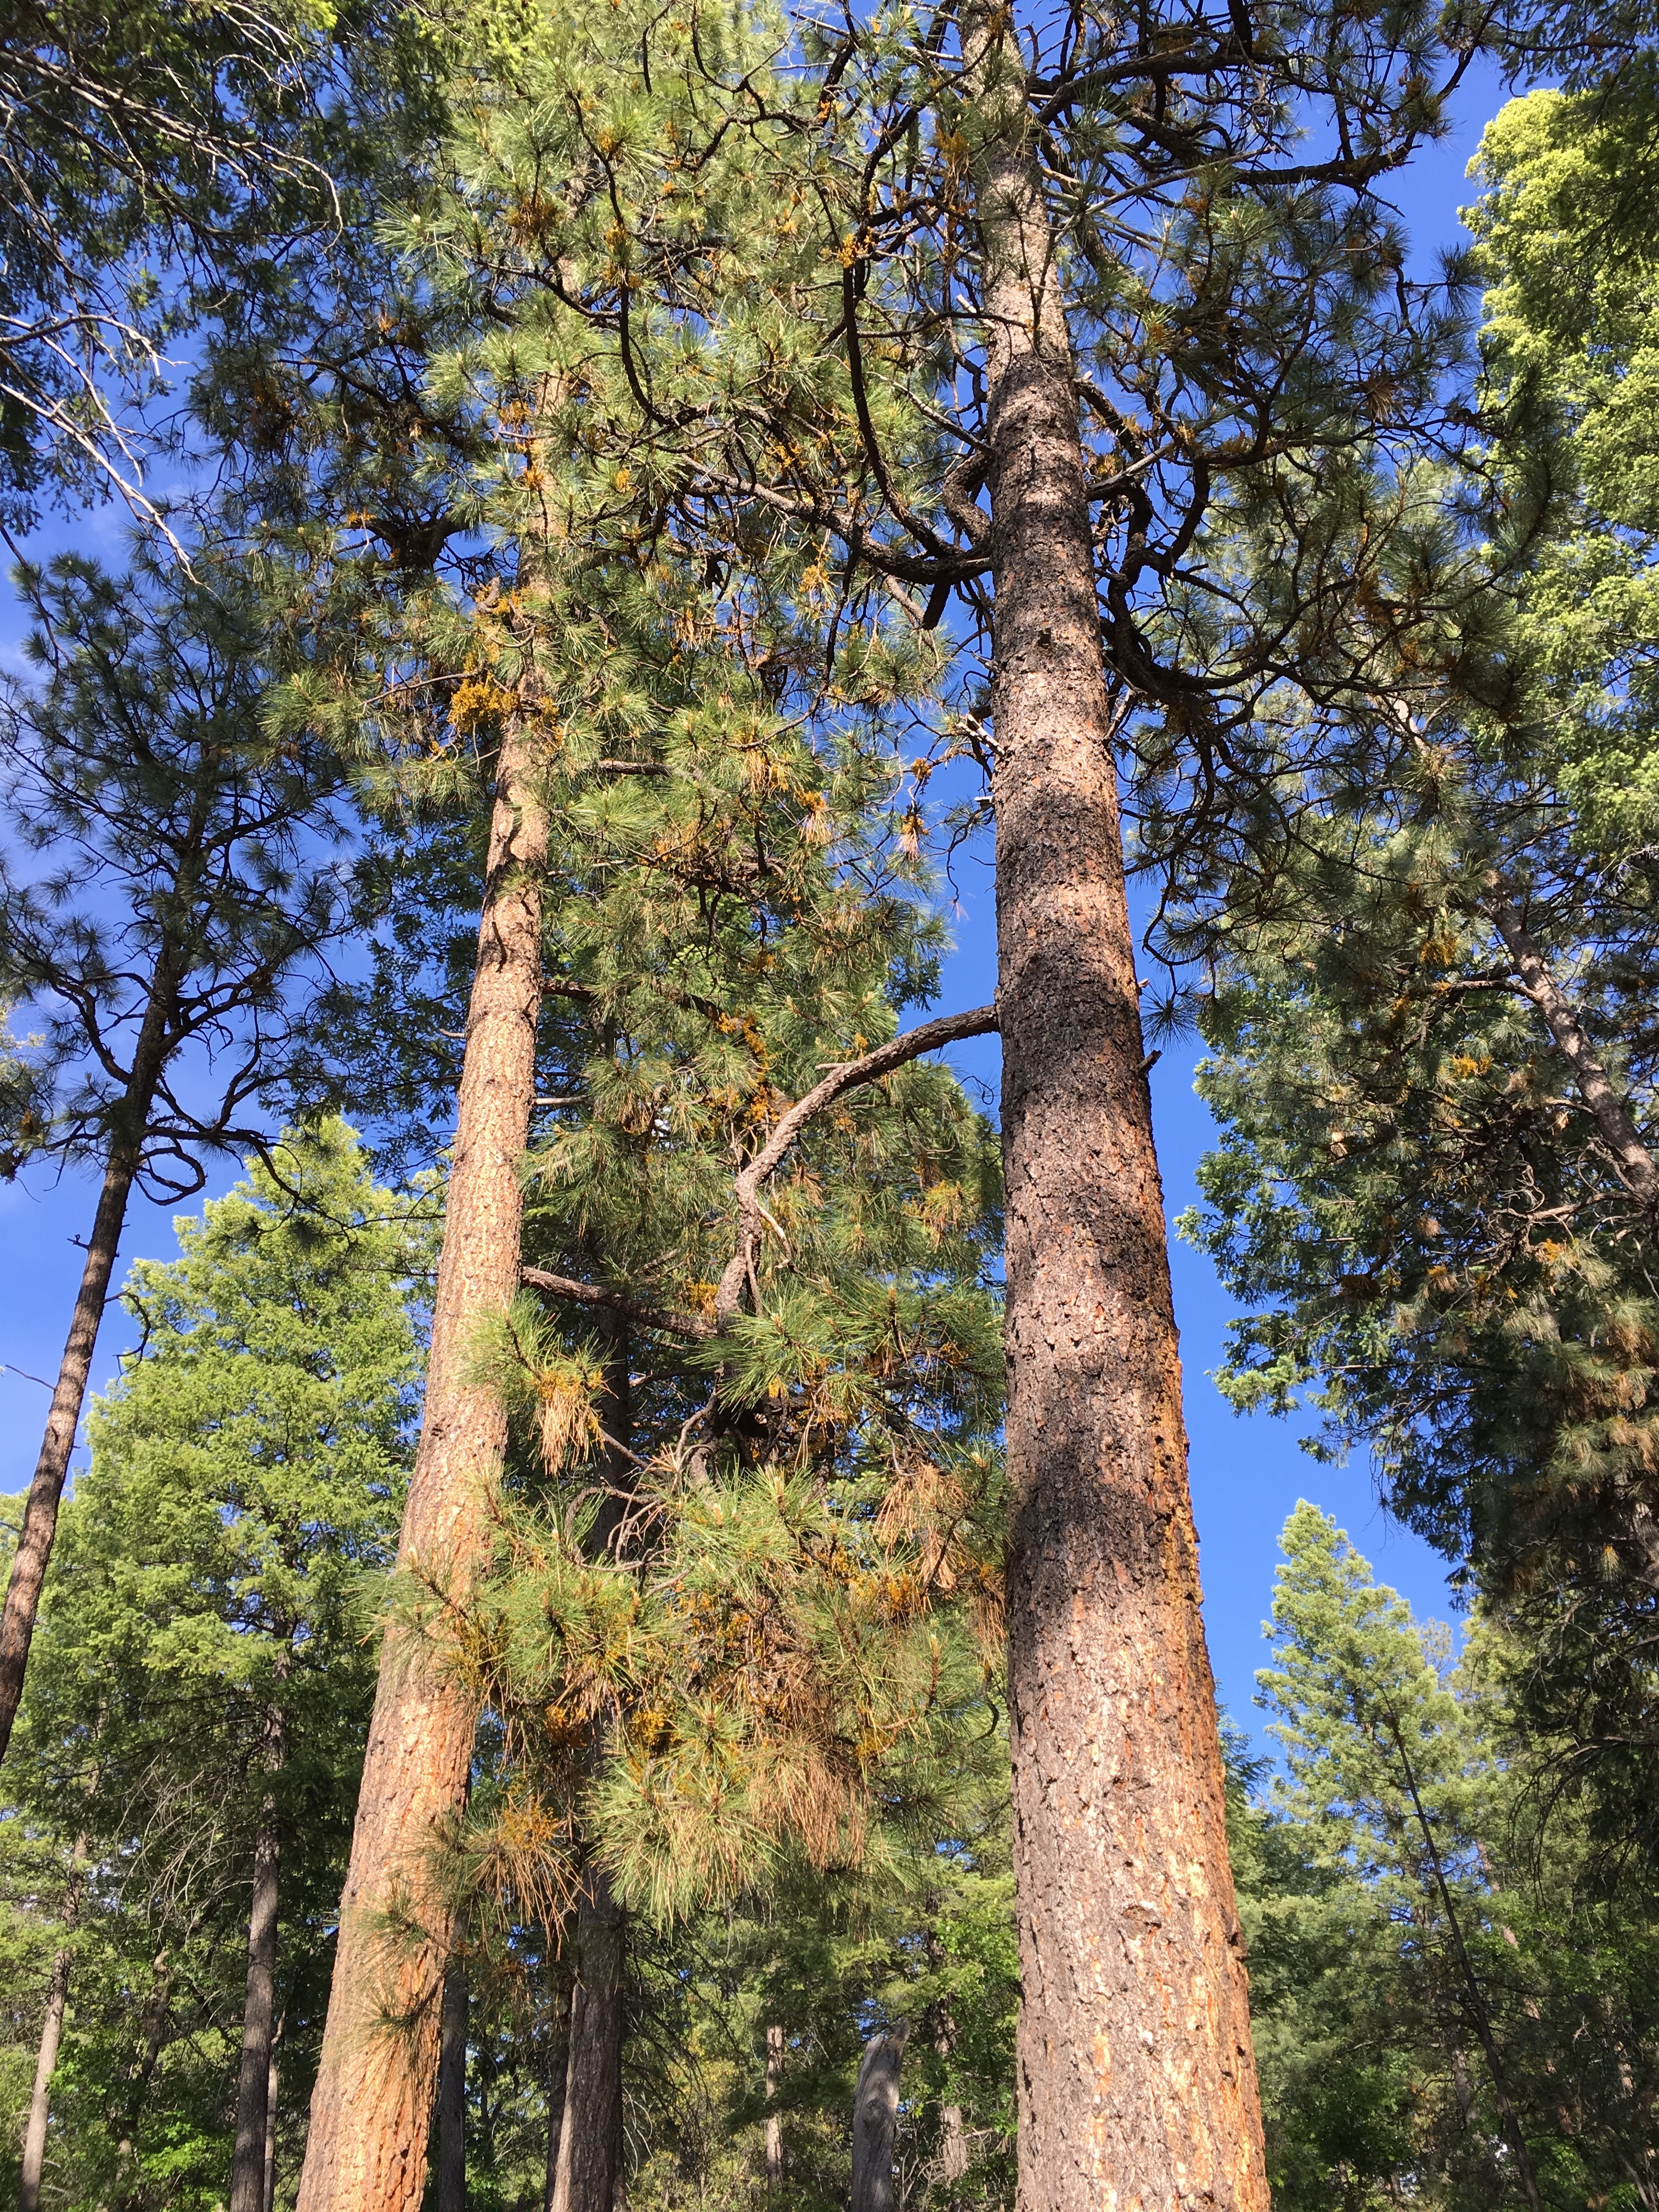
tree, forest, branch, plant, leaf, trunk, birch, autumn, deciduous, grove, woodland, habitat, ecosystem, flowering plant, biome, woody plant, temperate broadleaf and mixed forest, temperate coniferous forest, land plant